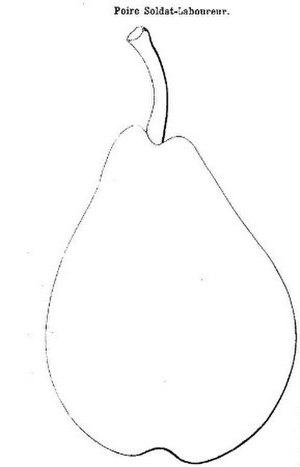
Soldat-Laboureur (poire), d'après André Leroy.
Soldat laboureur est le nom d'une variété de poire.